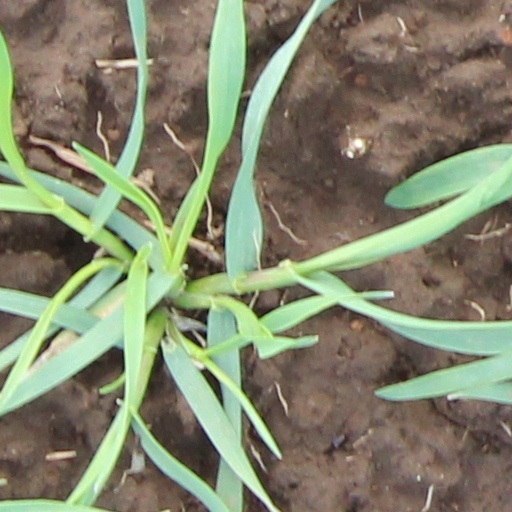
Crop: wheat